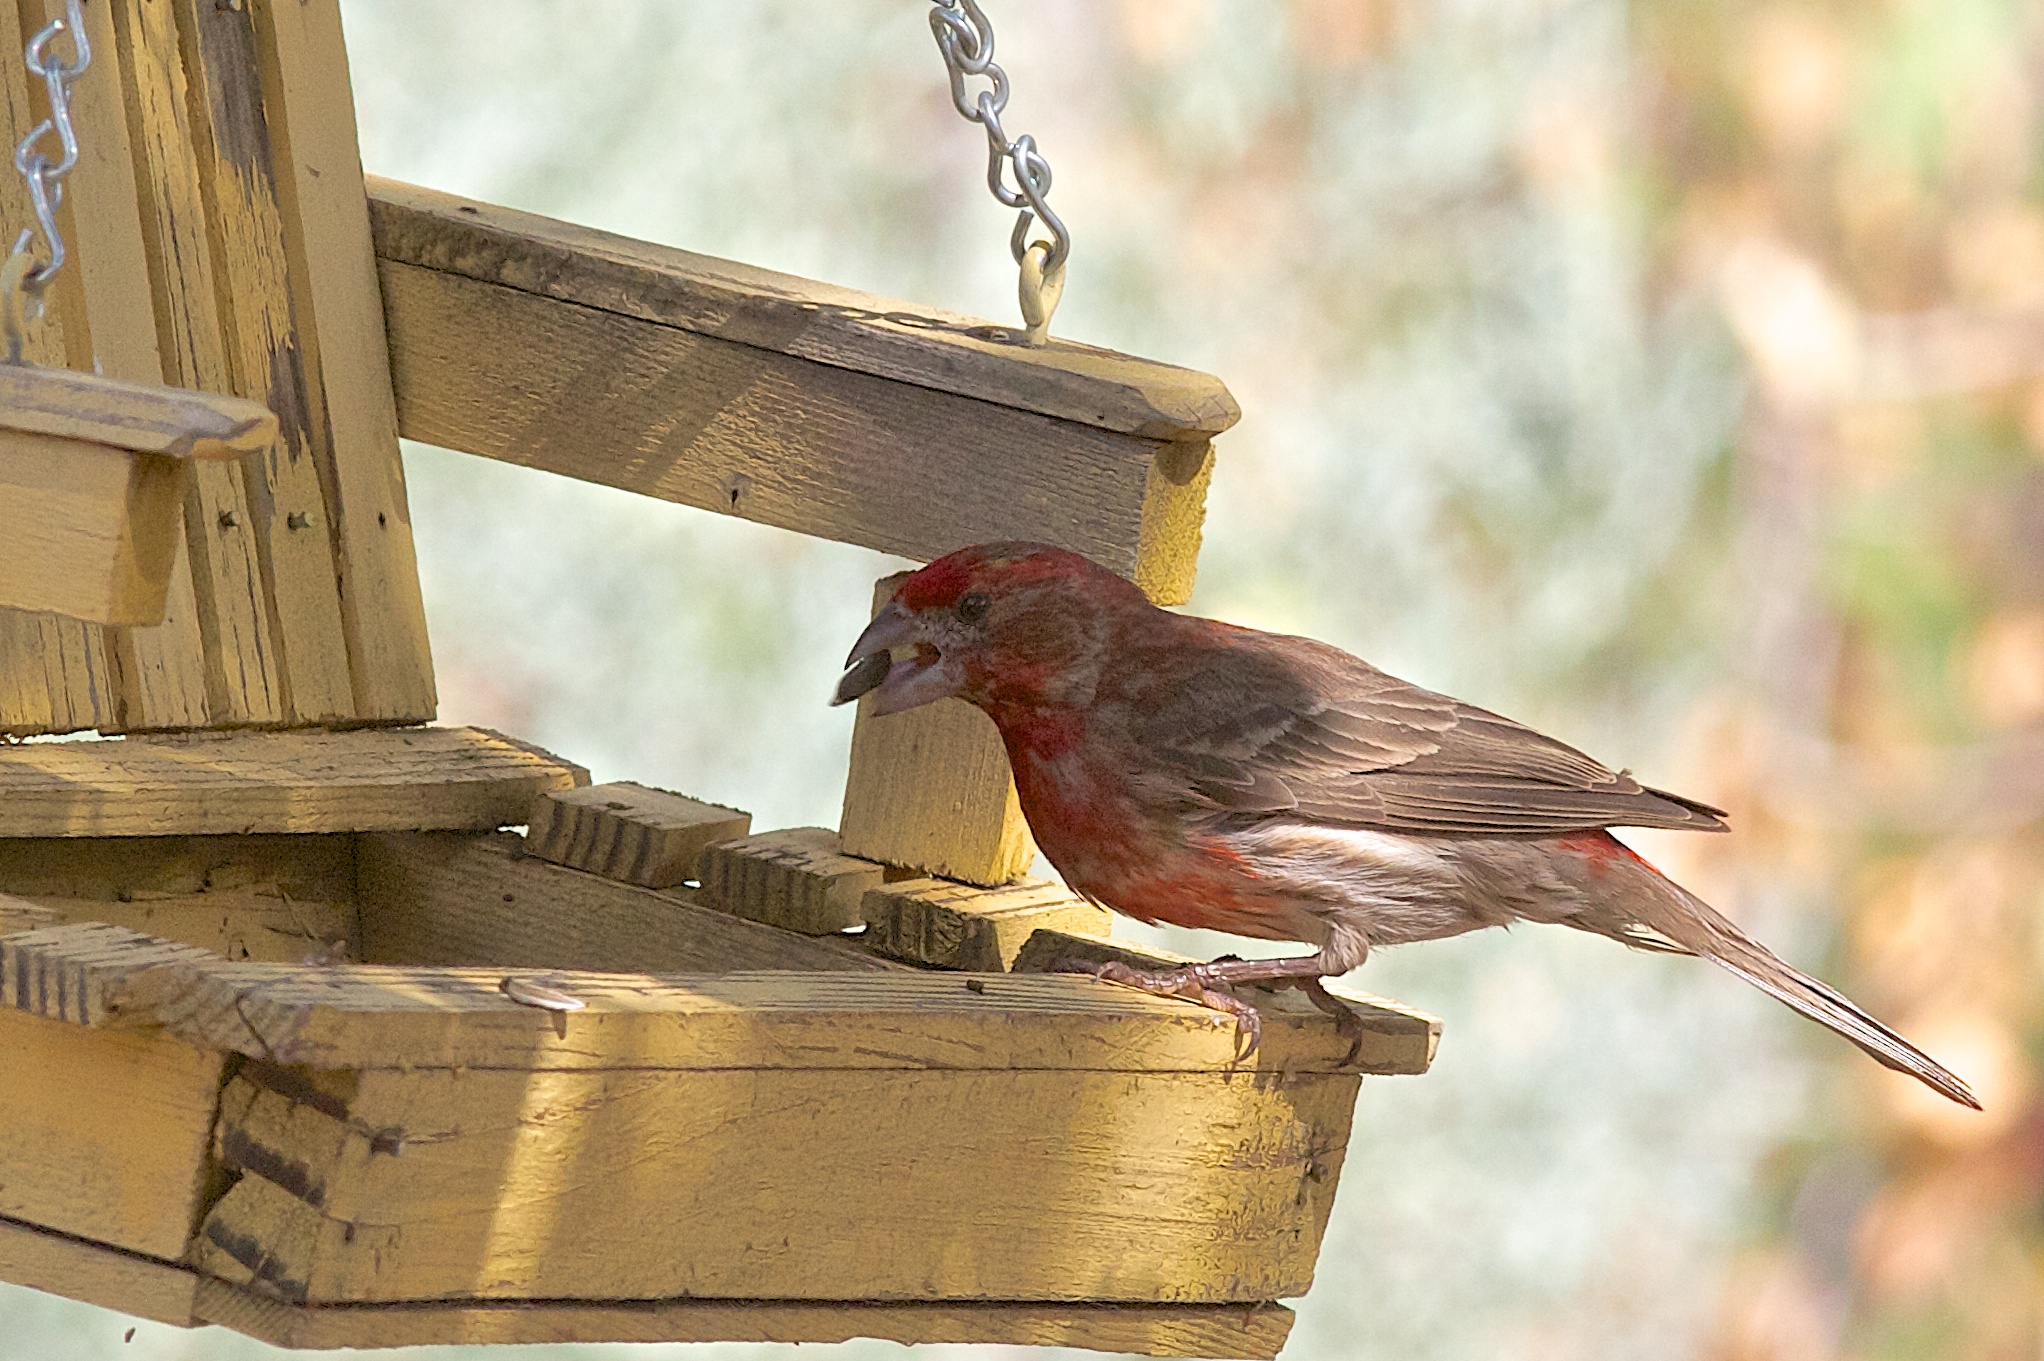
bird, wildlife, beak, fauna, vertebrate, sparrow, finch, old world flycatcher, perching bird, emberizidae